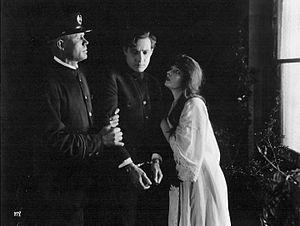
Le Cœur de Nora Flynn est un film américain de Cecil B. DeMille sorti en 1916. C'est un mélodrame mettant en scène Marie Doro et Elliott Dexter.